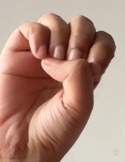
ASL sign: E